Audi R18

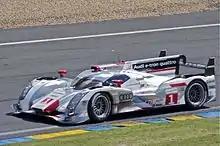
Audi R18 e-tron quattro (Overall & LMP1 class winner, 2012 24 Hours of Le Mans)

The R18 e-tron quattro is a hybrid version of the R18 ultra, with a 500 kJ flywheel accumulator system designed by Williams Hybrid Power, two Bosch Motor Generator Units driving the front wheels with water-cooled integrated power electronics, providing the car with four wheel drive (quattro), and a smaller 58-litre fuel tank. The quattro system, as per the regulations, is available only at speeds above .